Pittsburgh Bureau of Emergency Medical Services

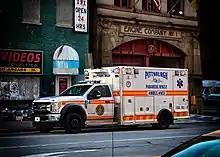
Medic 14 in downtown Pittsburgh

Pittsburgh EMS contributes to the City's joint EMS and Police River Rescue unit, which is staffed by two PEMS Paramedic/Public Safety Rescue Divers, and a PBP Officer/Helmsman. River Rescue operates a multitude of equipment including a new river boat recently delivered (2020) from Lake Assault Boats out of Michigan, two Boston Whalers, a fan boat that allows River Rescue to operate in and above ice in the winter, and a plethora of inflatable craft, some of which are stored on the Bureau's rescue trucks. Out of the water the Rescue Division operates a dive rescue truck that is used to aid River Rescue with prolonged river dive operations, or transport divers from their station in PNC Park to water rescue/recovery details not accessible from the rivers. River Rescue responds to request for service on the three rivers with the Commonwealth of Pennsylvania Fish and Boat Commission and the United States Coast Guard. River Rescue as a joint DPS asset with Police and EMS allows River Rescue to provide a police presence on the water in the region, as well as to the Port of Pittsburgh, the nation's second largest inland port. Upon assignment to River Rescue, the paramedic divers complete an extremely rigorous initial training, as well as vast hours of refresher training throughout the year, in both the classroom and under the water. River Rescue also has the only ALS Licensed boats in the Commonwealth of Pennsylvania.